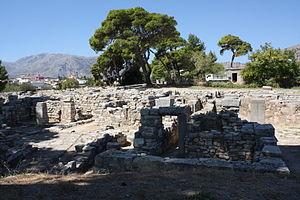
Tylissos est une ville de Crète, en Grèce. Située dans le centre de la Crète, la population du dème de Tylissos est de 3 941 habitants en 2001. Le dème est devenu le 1ᵉʳ janvier 2011 un district municipal du dème de Malevízi, dans le cadre de la réforme Kallikratis. Tylissos est également le site archéologique d'une ancienne cité et un ancien sanctuaire minoen. Pyrgos signifie tour en grec. Tylissos est un nom d'origine pré-grecque et dont on retrouve des mentions sur des tablettes de linéaire B découvertes à Knossos.